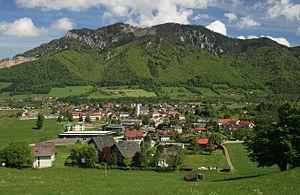
Molln est une commune autrichienne du district de Kirchdorf en Haute-Autriche.